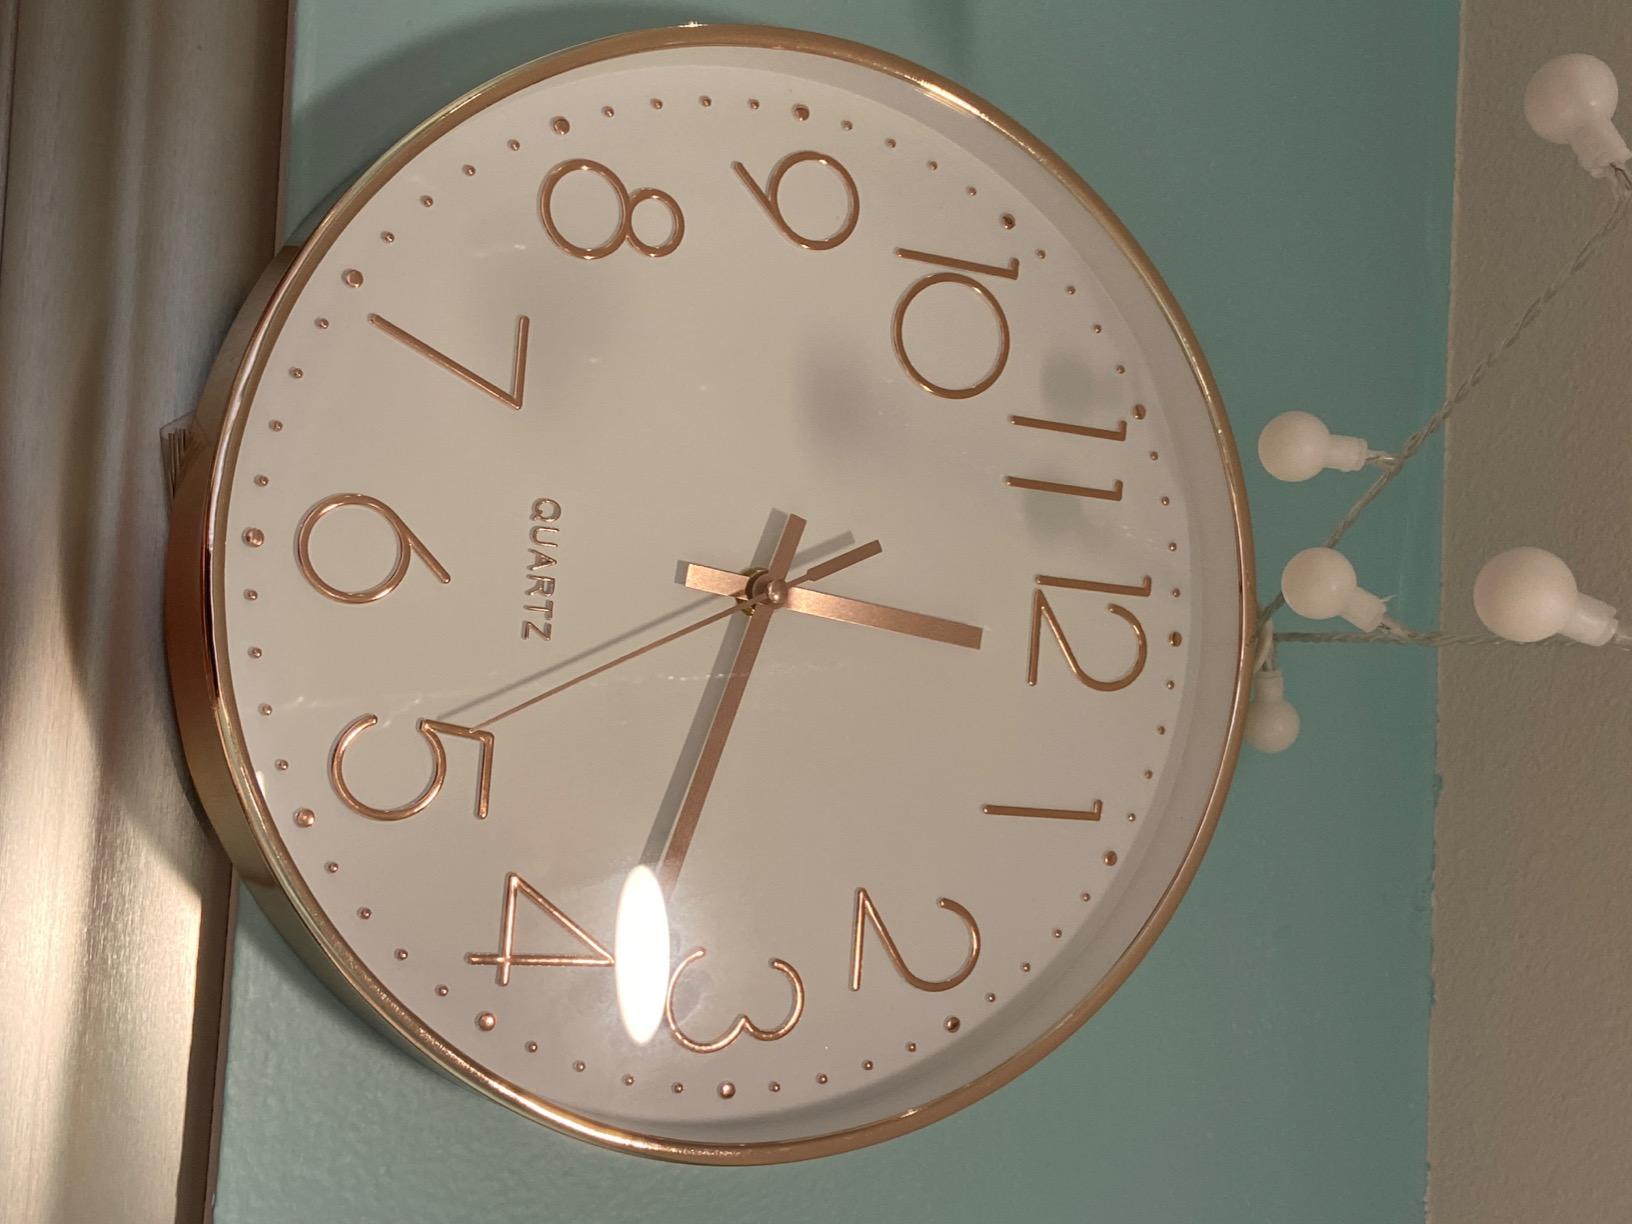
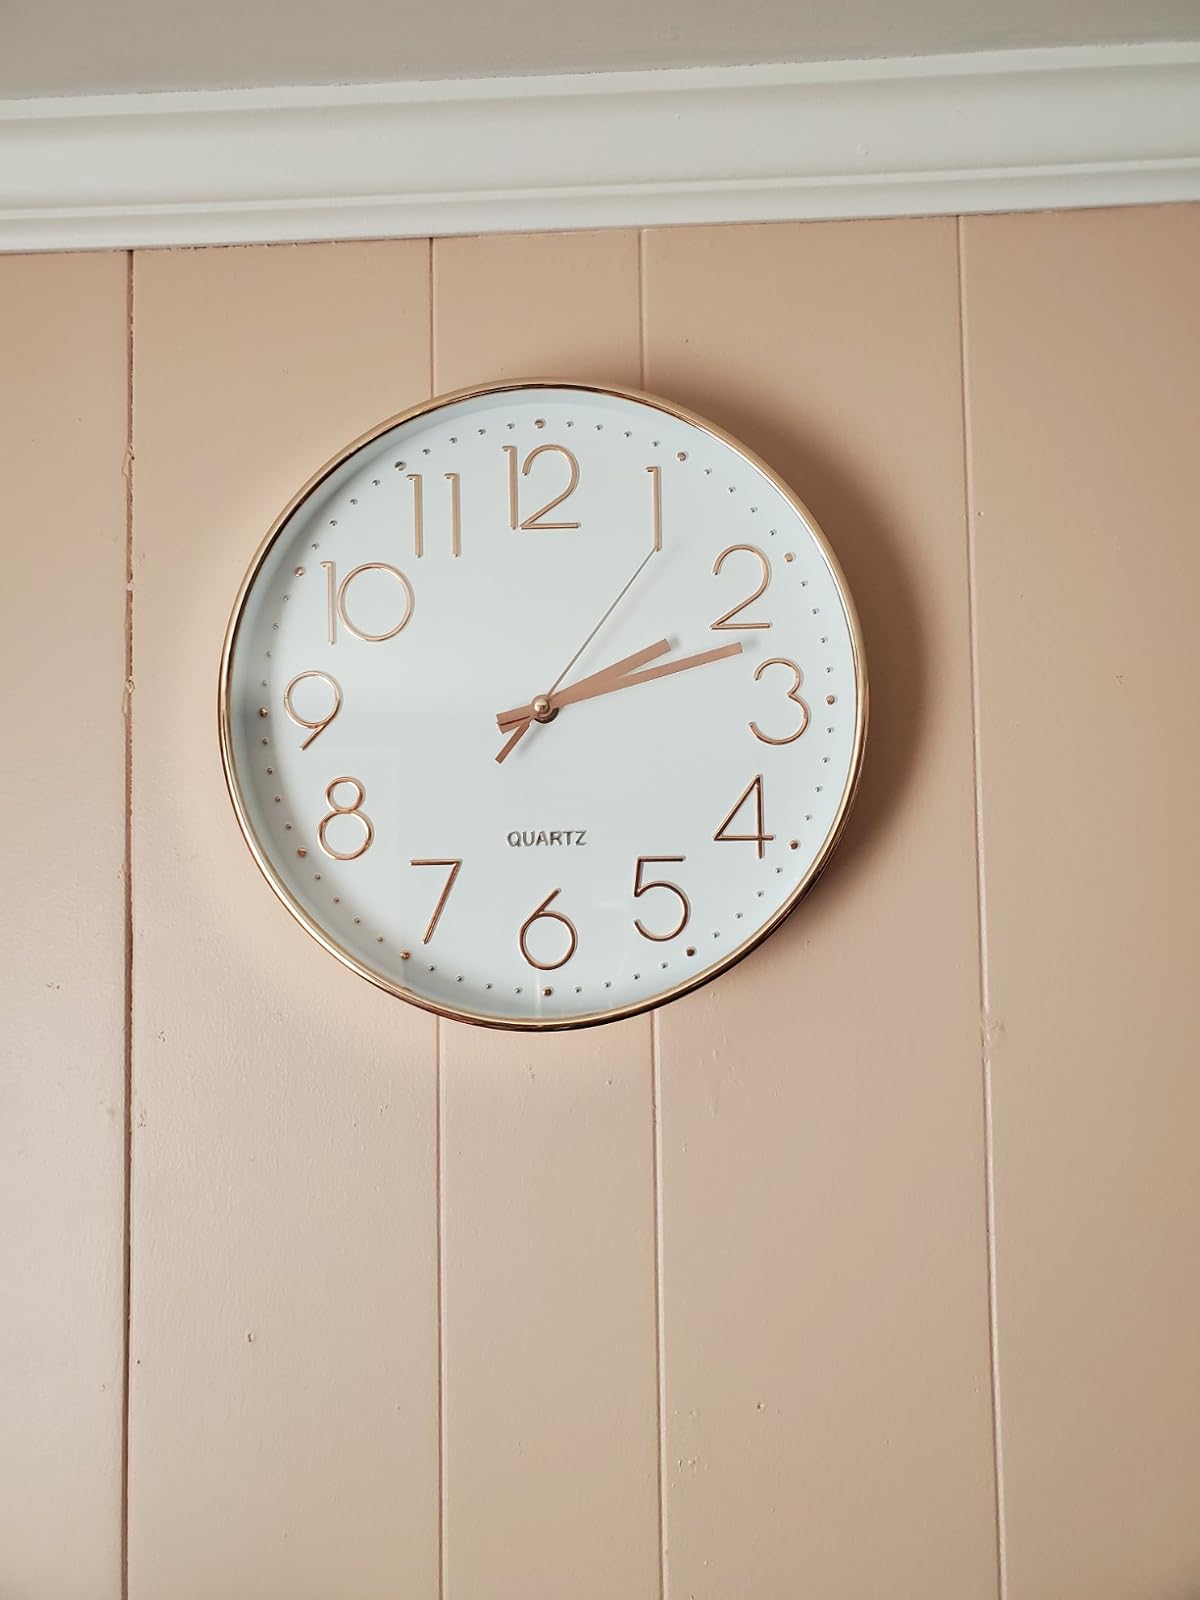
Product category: clock
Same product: yes